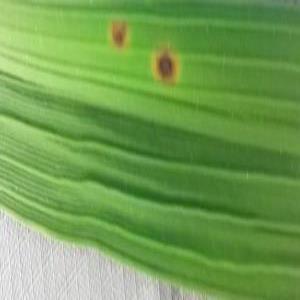
Disease: Brownspot